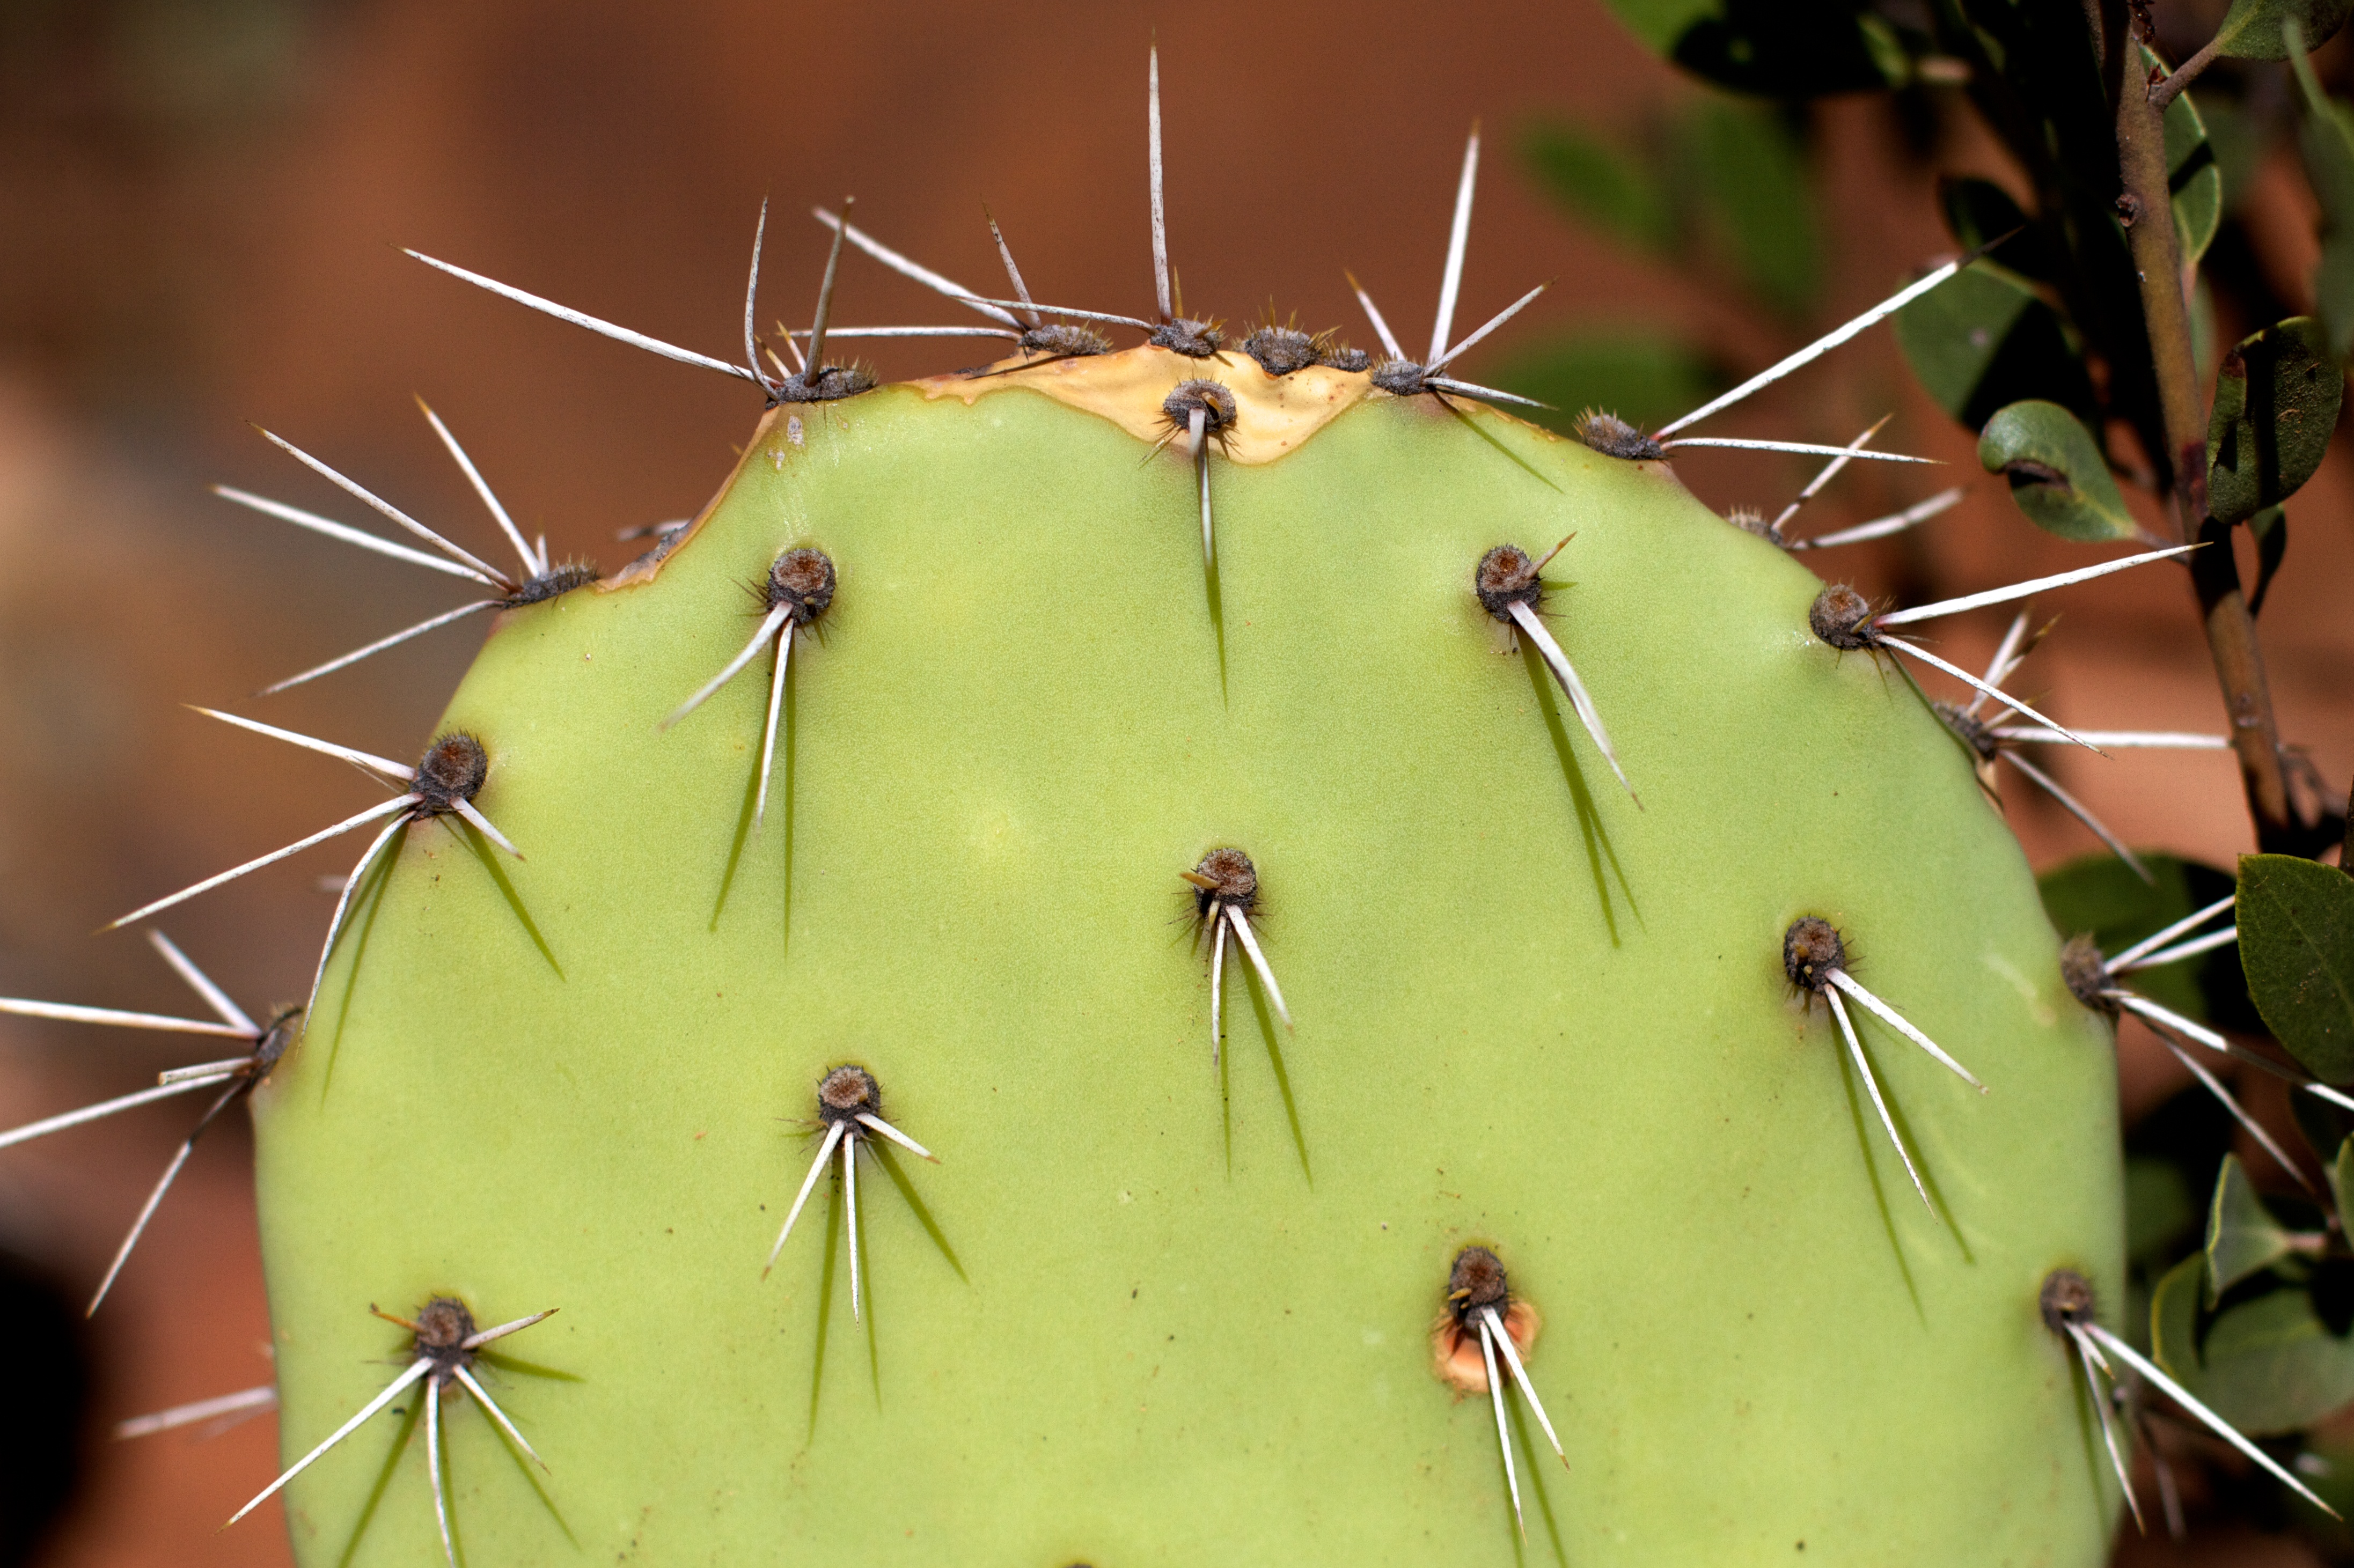
cactus, plant, fruit, flower, food, produce, botany, flora, fauna, caryophyllales, macro photography, flowering plant, prickly pear, plant stem, land plant, thorns spines and prickles, hedgehog cactus, nopal, barbary fig